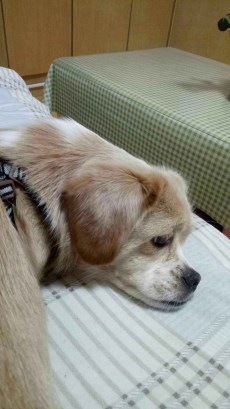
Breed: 3336-n000121-chinese_rural_dog